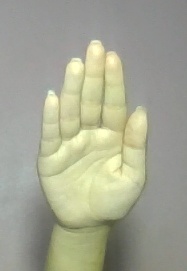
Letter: seen